Howrah Sadar subdivision

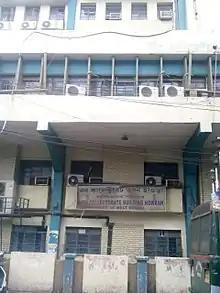
Howrah collectorate bhawan

Apart from the Howrah municipal corporation, the subdivision contains 44 census towns and rural areas of 67 gram panchayats under five community development blocs: Bally Jagacha, Domjur, Panchla, Sankrail and Jagatballavpur. The 44 census towns are: Bally (Jagachha), Chakapara, Chamrail, Eksara, Khalia, Jagadishpur, Domjur, Dakshin Jhapardaha, Khantora, Bhandardaha, Makardaha, Kantlia, Tentulkuli, Salap, Bankra, Nibra, Ankurhati, Bipra Noapara, Kalara, Kesabpur, Natibpur, Mahiari, Bikihakola, Beldubi, Jala Kendua, Gabberia, Paniara, Panchla, Sahapur, Argari, Dhuilya, Andul, Ramchandrapur, Podara, Panchpara, Hatgachha, Jhorhat, Banupur, Sankrail, Manikpur, Nalpur, Raghudebbati, Sarenga and Mansinhapur.